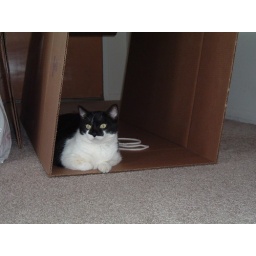
Fat cat in a moving box